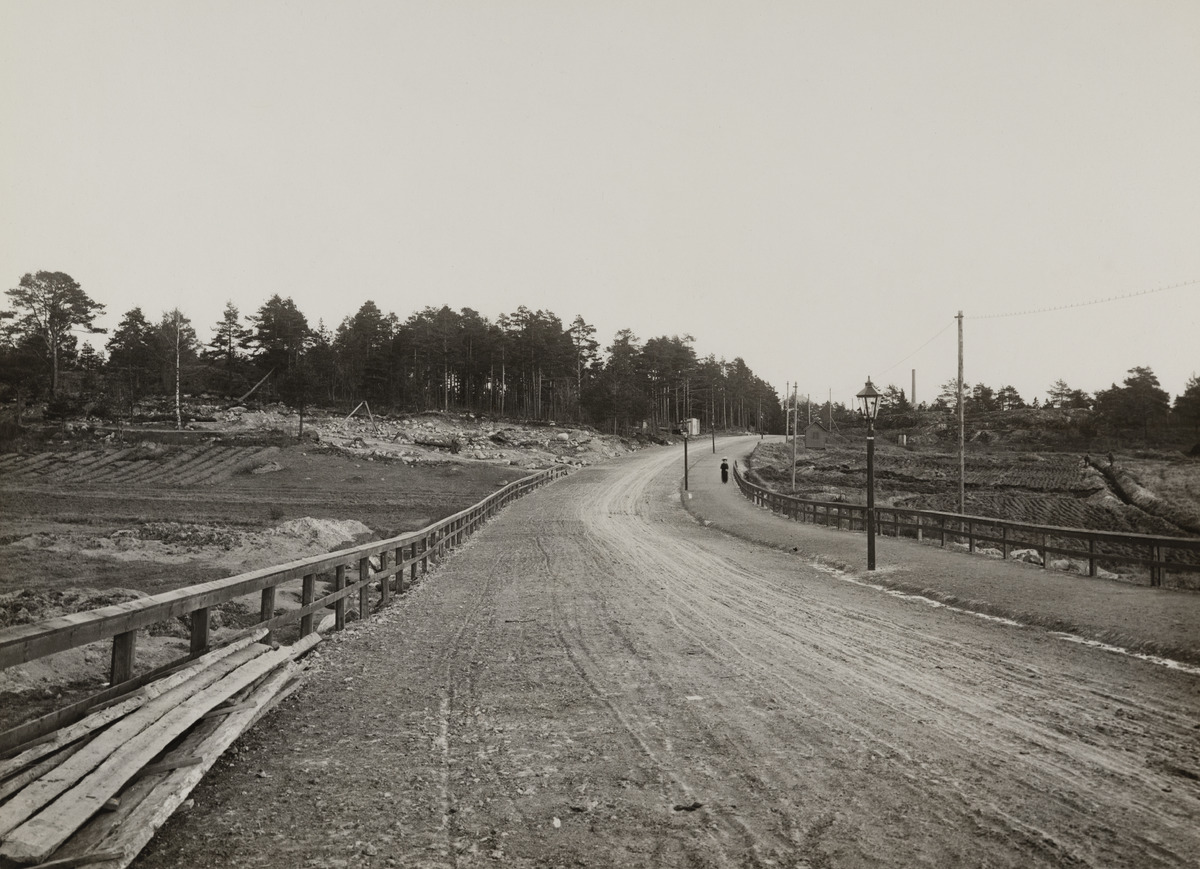
Nordenskiöldinkatu Urheilukadun kohdalla
sisällön kuvaus: Nordenskiöldinkatu Urheilukadun kohdalla. mustavalkoinen
Kuvaaja: Sundström, Eric, valokuvaaja
Ajankohta: kuvausaika 1913
Paikka: Suomi, Uusimaa, Helsinki, Länsi-Pasila Helsinki, Nordenskiöldinkatu 18
Aiheet: tiet, metsät